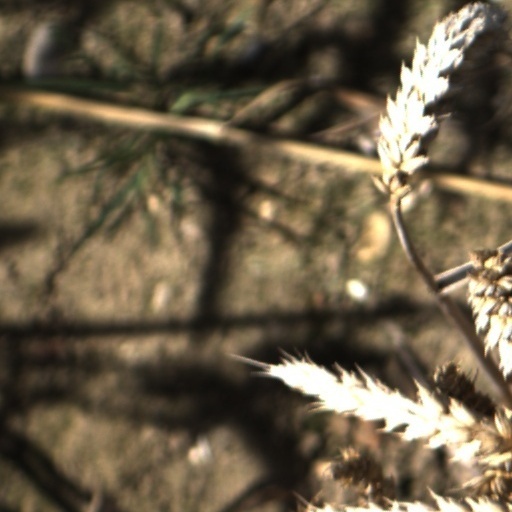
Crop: wheat